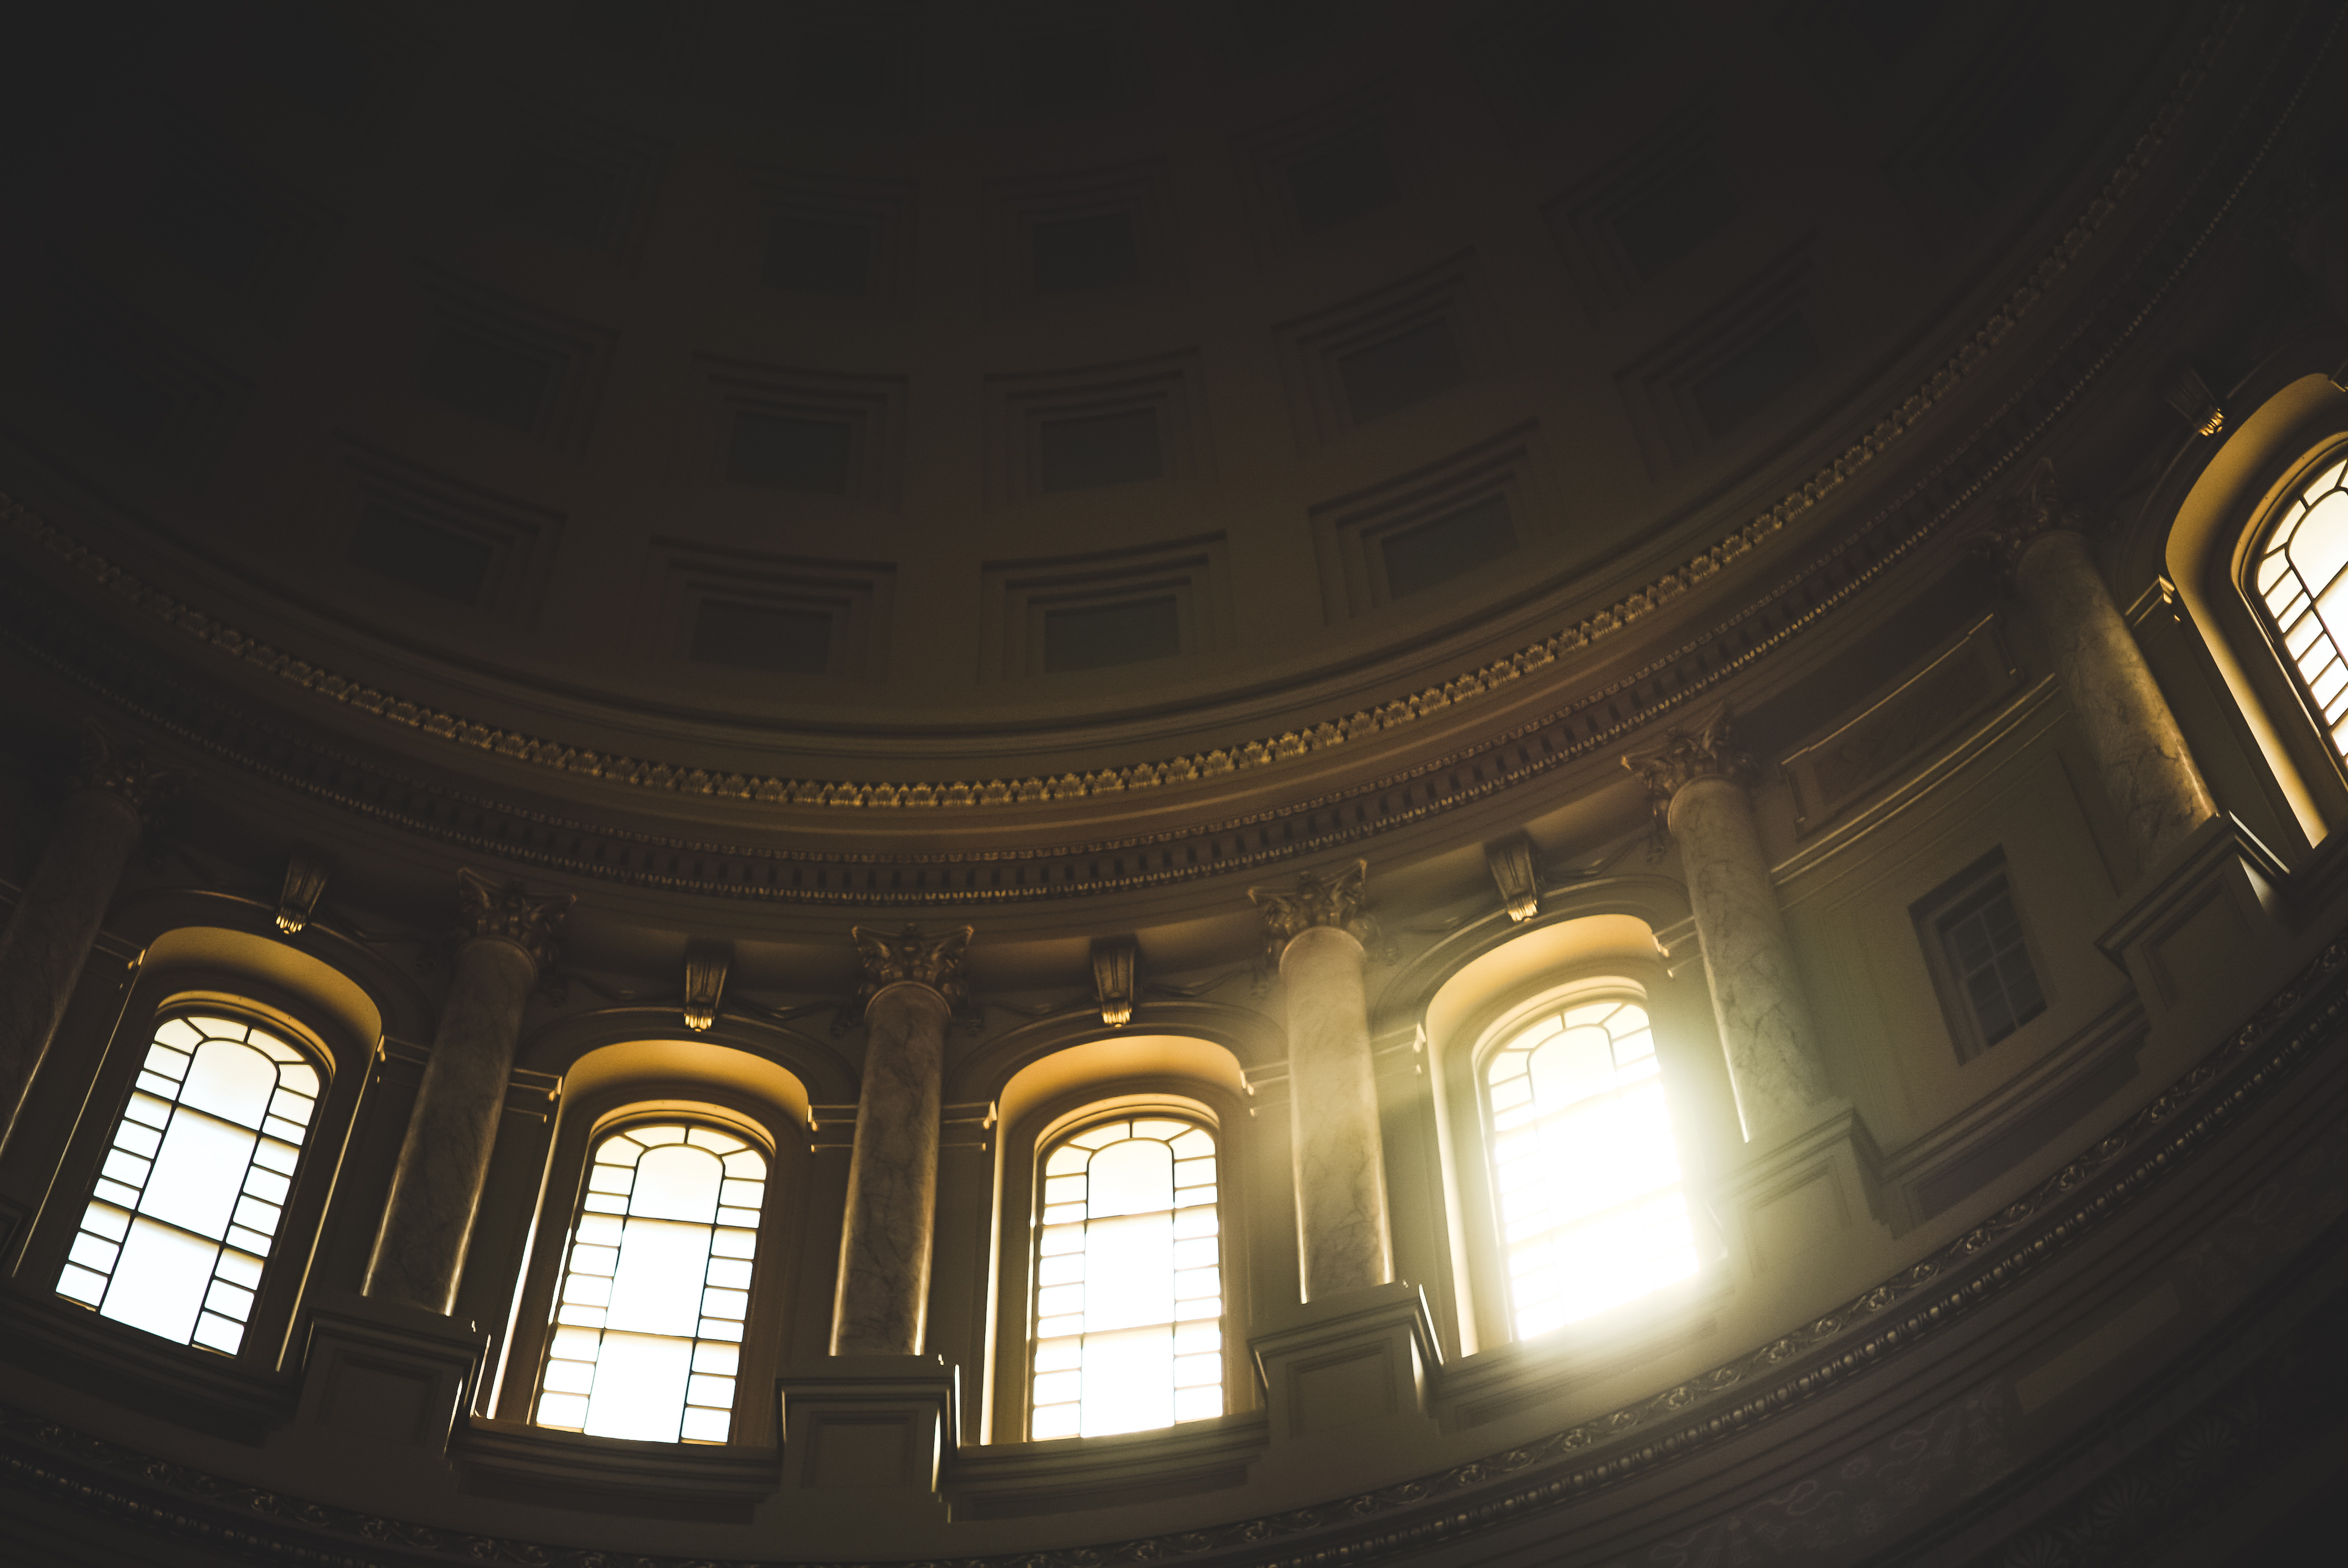
light, night, darkness, theatre, symmetry, dome, shape